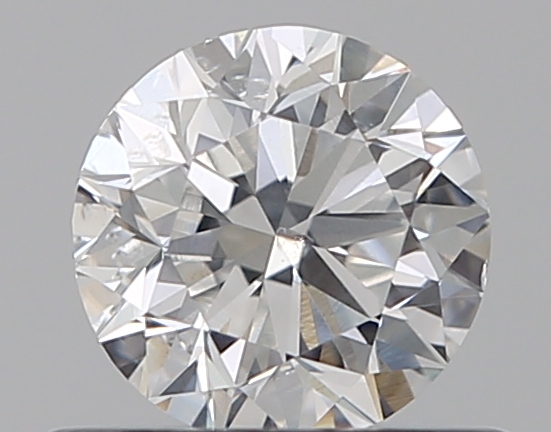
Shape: round
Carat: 0.5
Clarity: SI2
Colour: F
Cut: VG
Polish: EX
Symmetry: VG
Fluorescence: N
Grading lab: GIA
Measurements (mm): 4.9 x 4.97 x 3.19